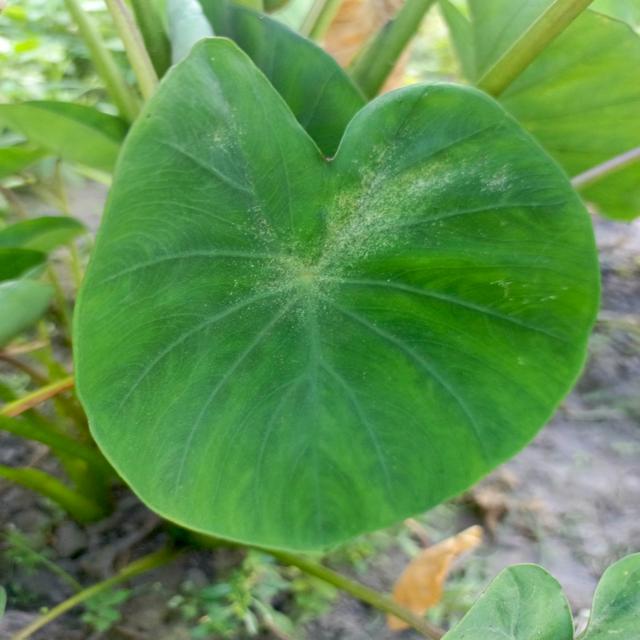
Label: Healthy